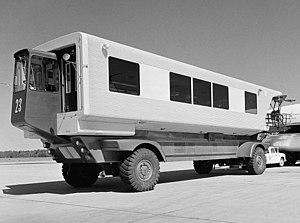
L'aéroport international Montréal-Mirabel est situé à Mirabel, dans la banlieue de Montréal, dans la province de Québec, au Canada. Issu d'un plan de développement aéroportuaire de la région de Montréal par le gouvernement fédéral canadien de la fin des années 1960, il a été victime de la crise pétrolière des années 1970 et de la concurrence de l'aéroport de Toronto. Originellement destiné à devenir le principal aéroport de la région, considéré souvent aujourd'hui comme un éléphant blanc, il n'était plus en 2008 qu'au 42ᵉ rang d'activité des aéroports canadiens, n'étant plus utilisé que pour le fret aérien et, plus récemment, par des compagnies aériennes régionales comme Pascan. Avant 2013, il était le seul aéroport canadien ne recevant pas de passagers faisant partie du réseau national des aéroports. Ne servant plus au service passager, l'aérogare a cependant été démolie fin 2014 sans que cela affecte l'activité de l'aéroport.